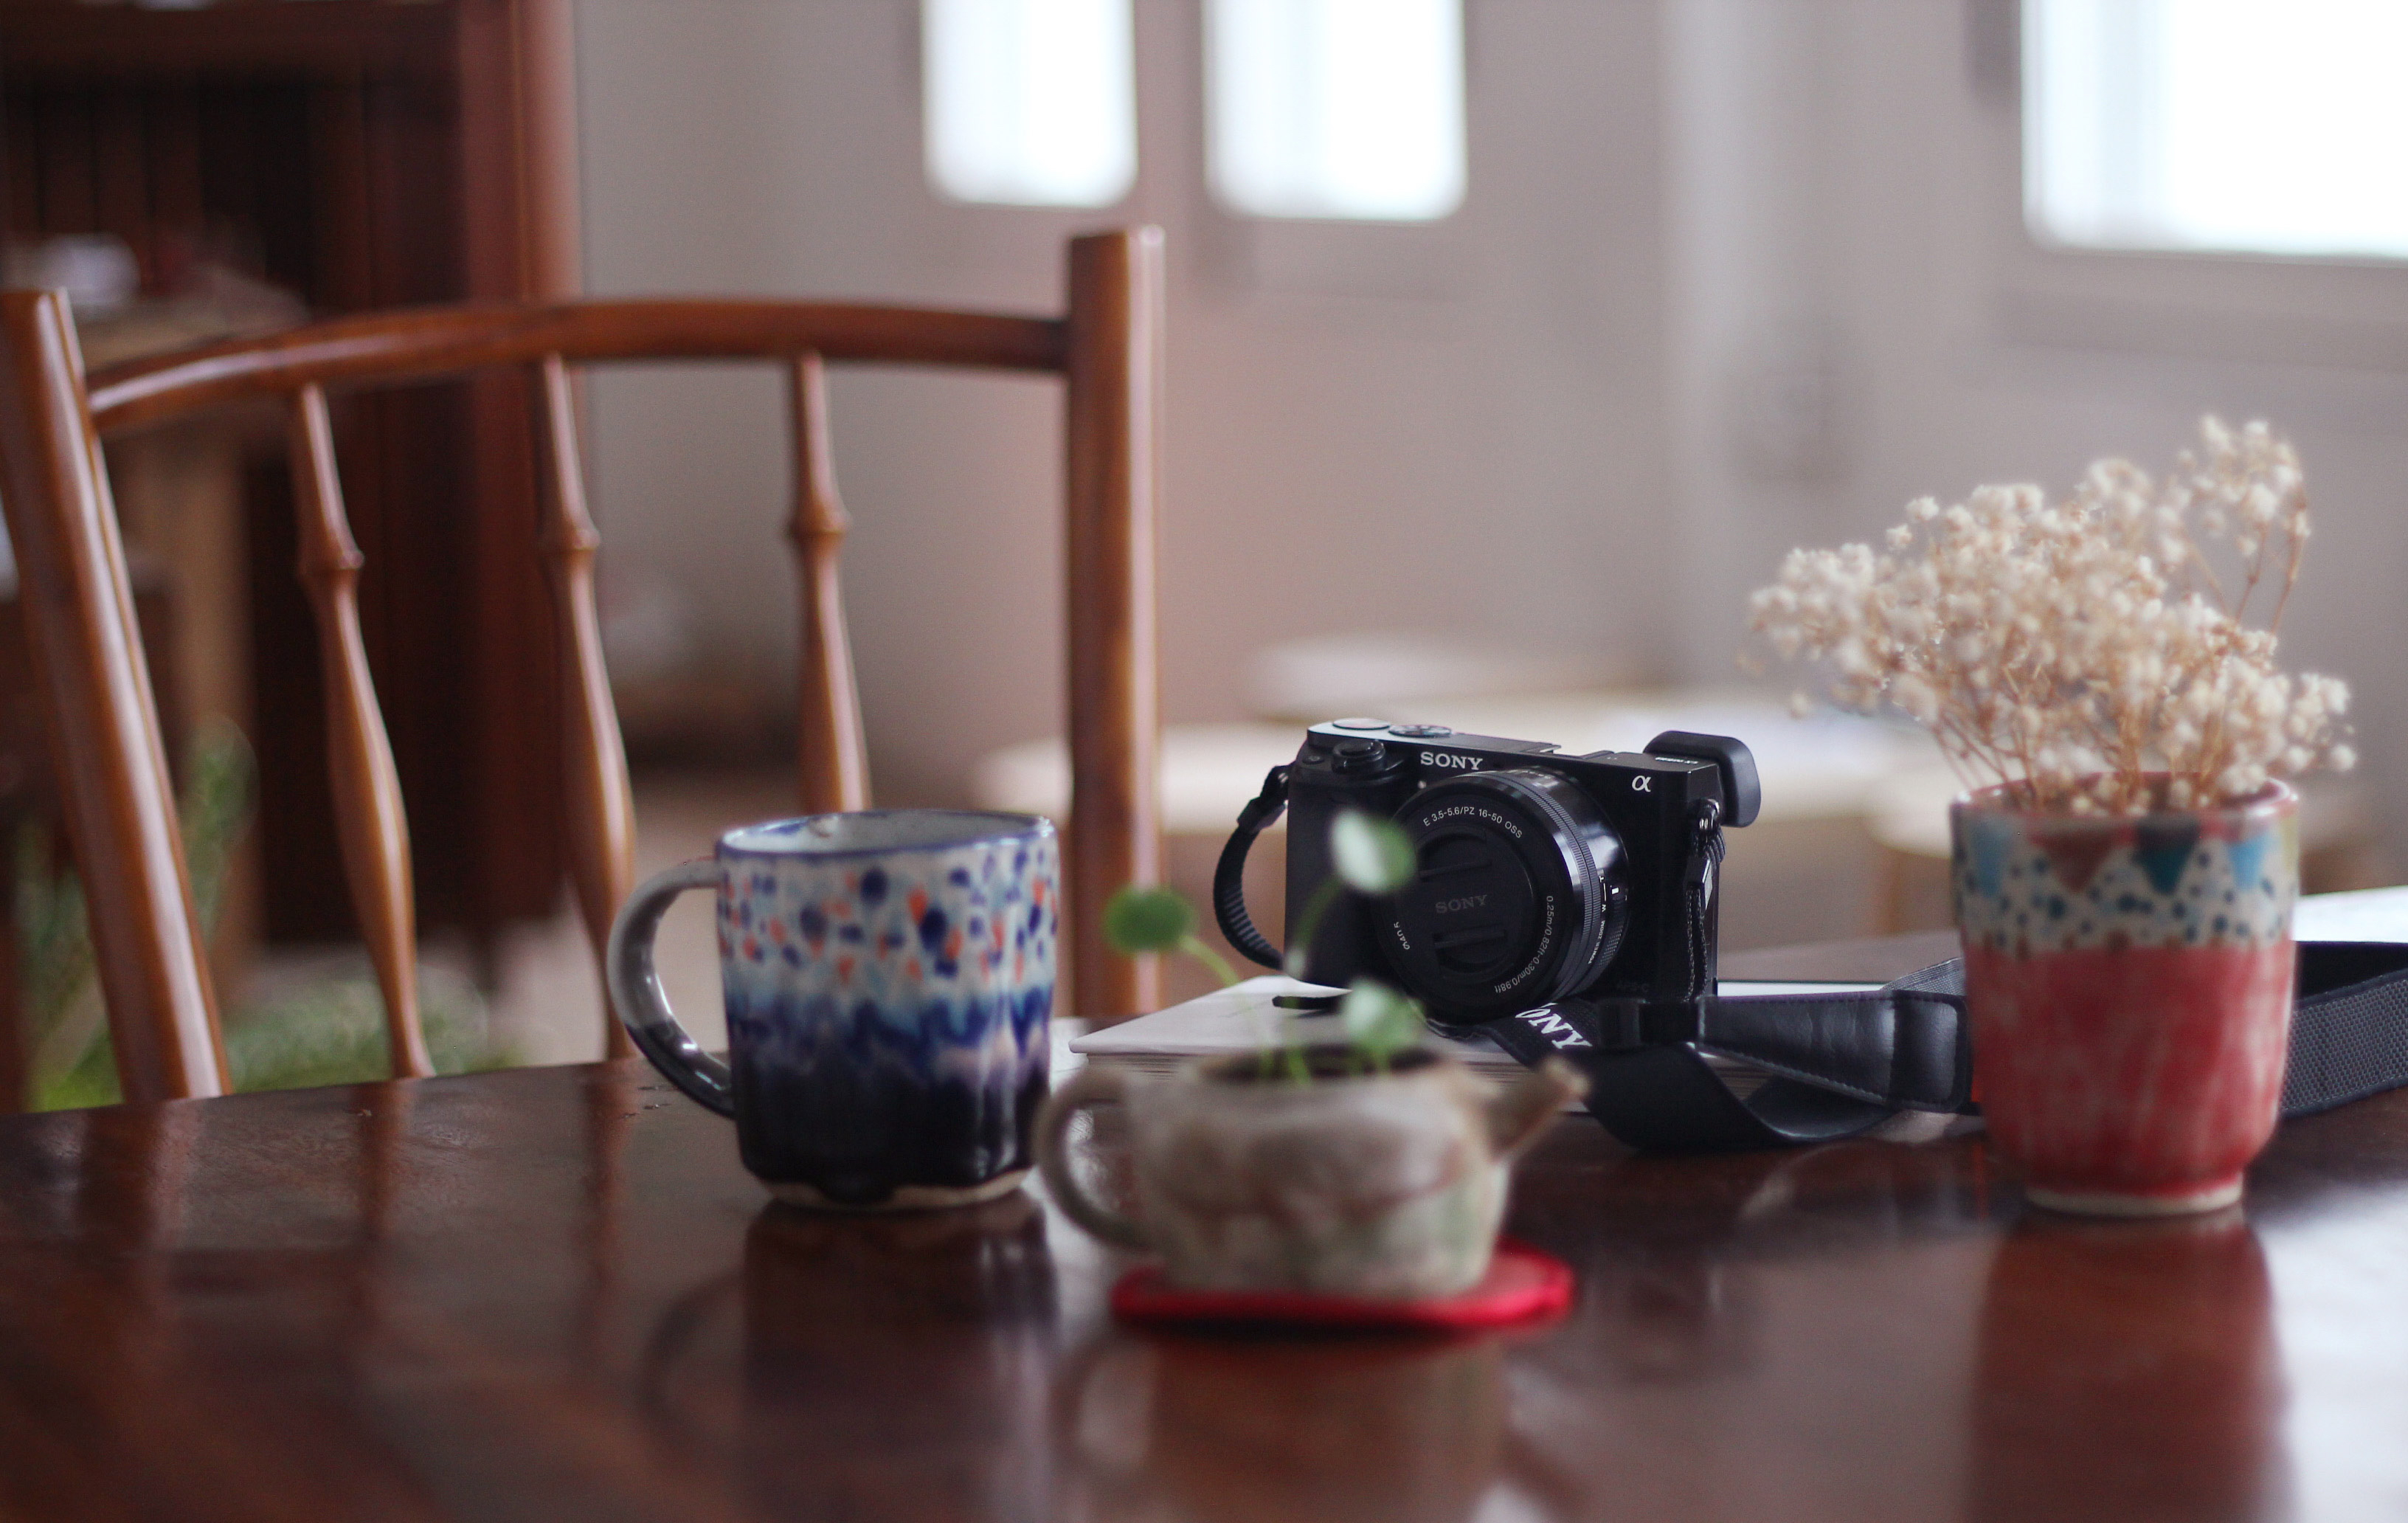
table, glass, living room, room, lighting, design